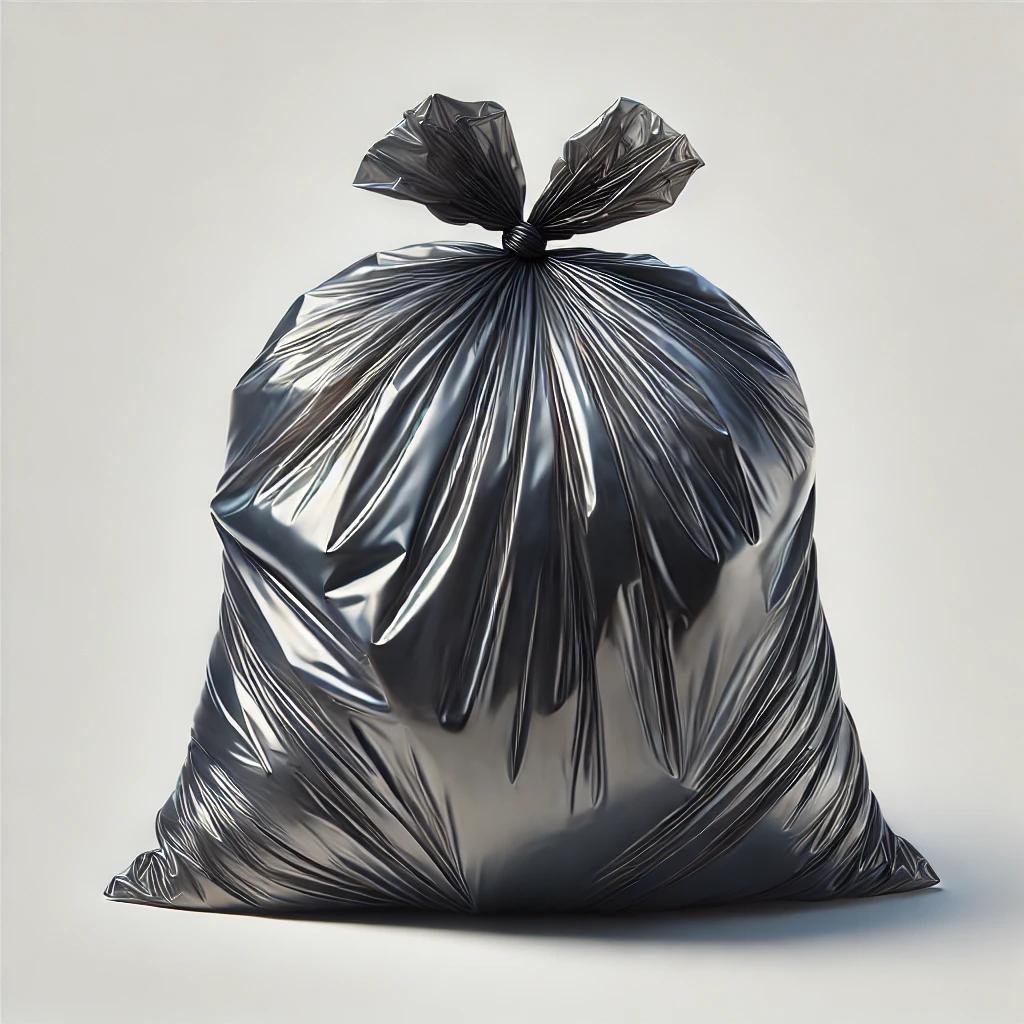
Etiqueta: plástico